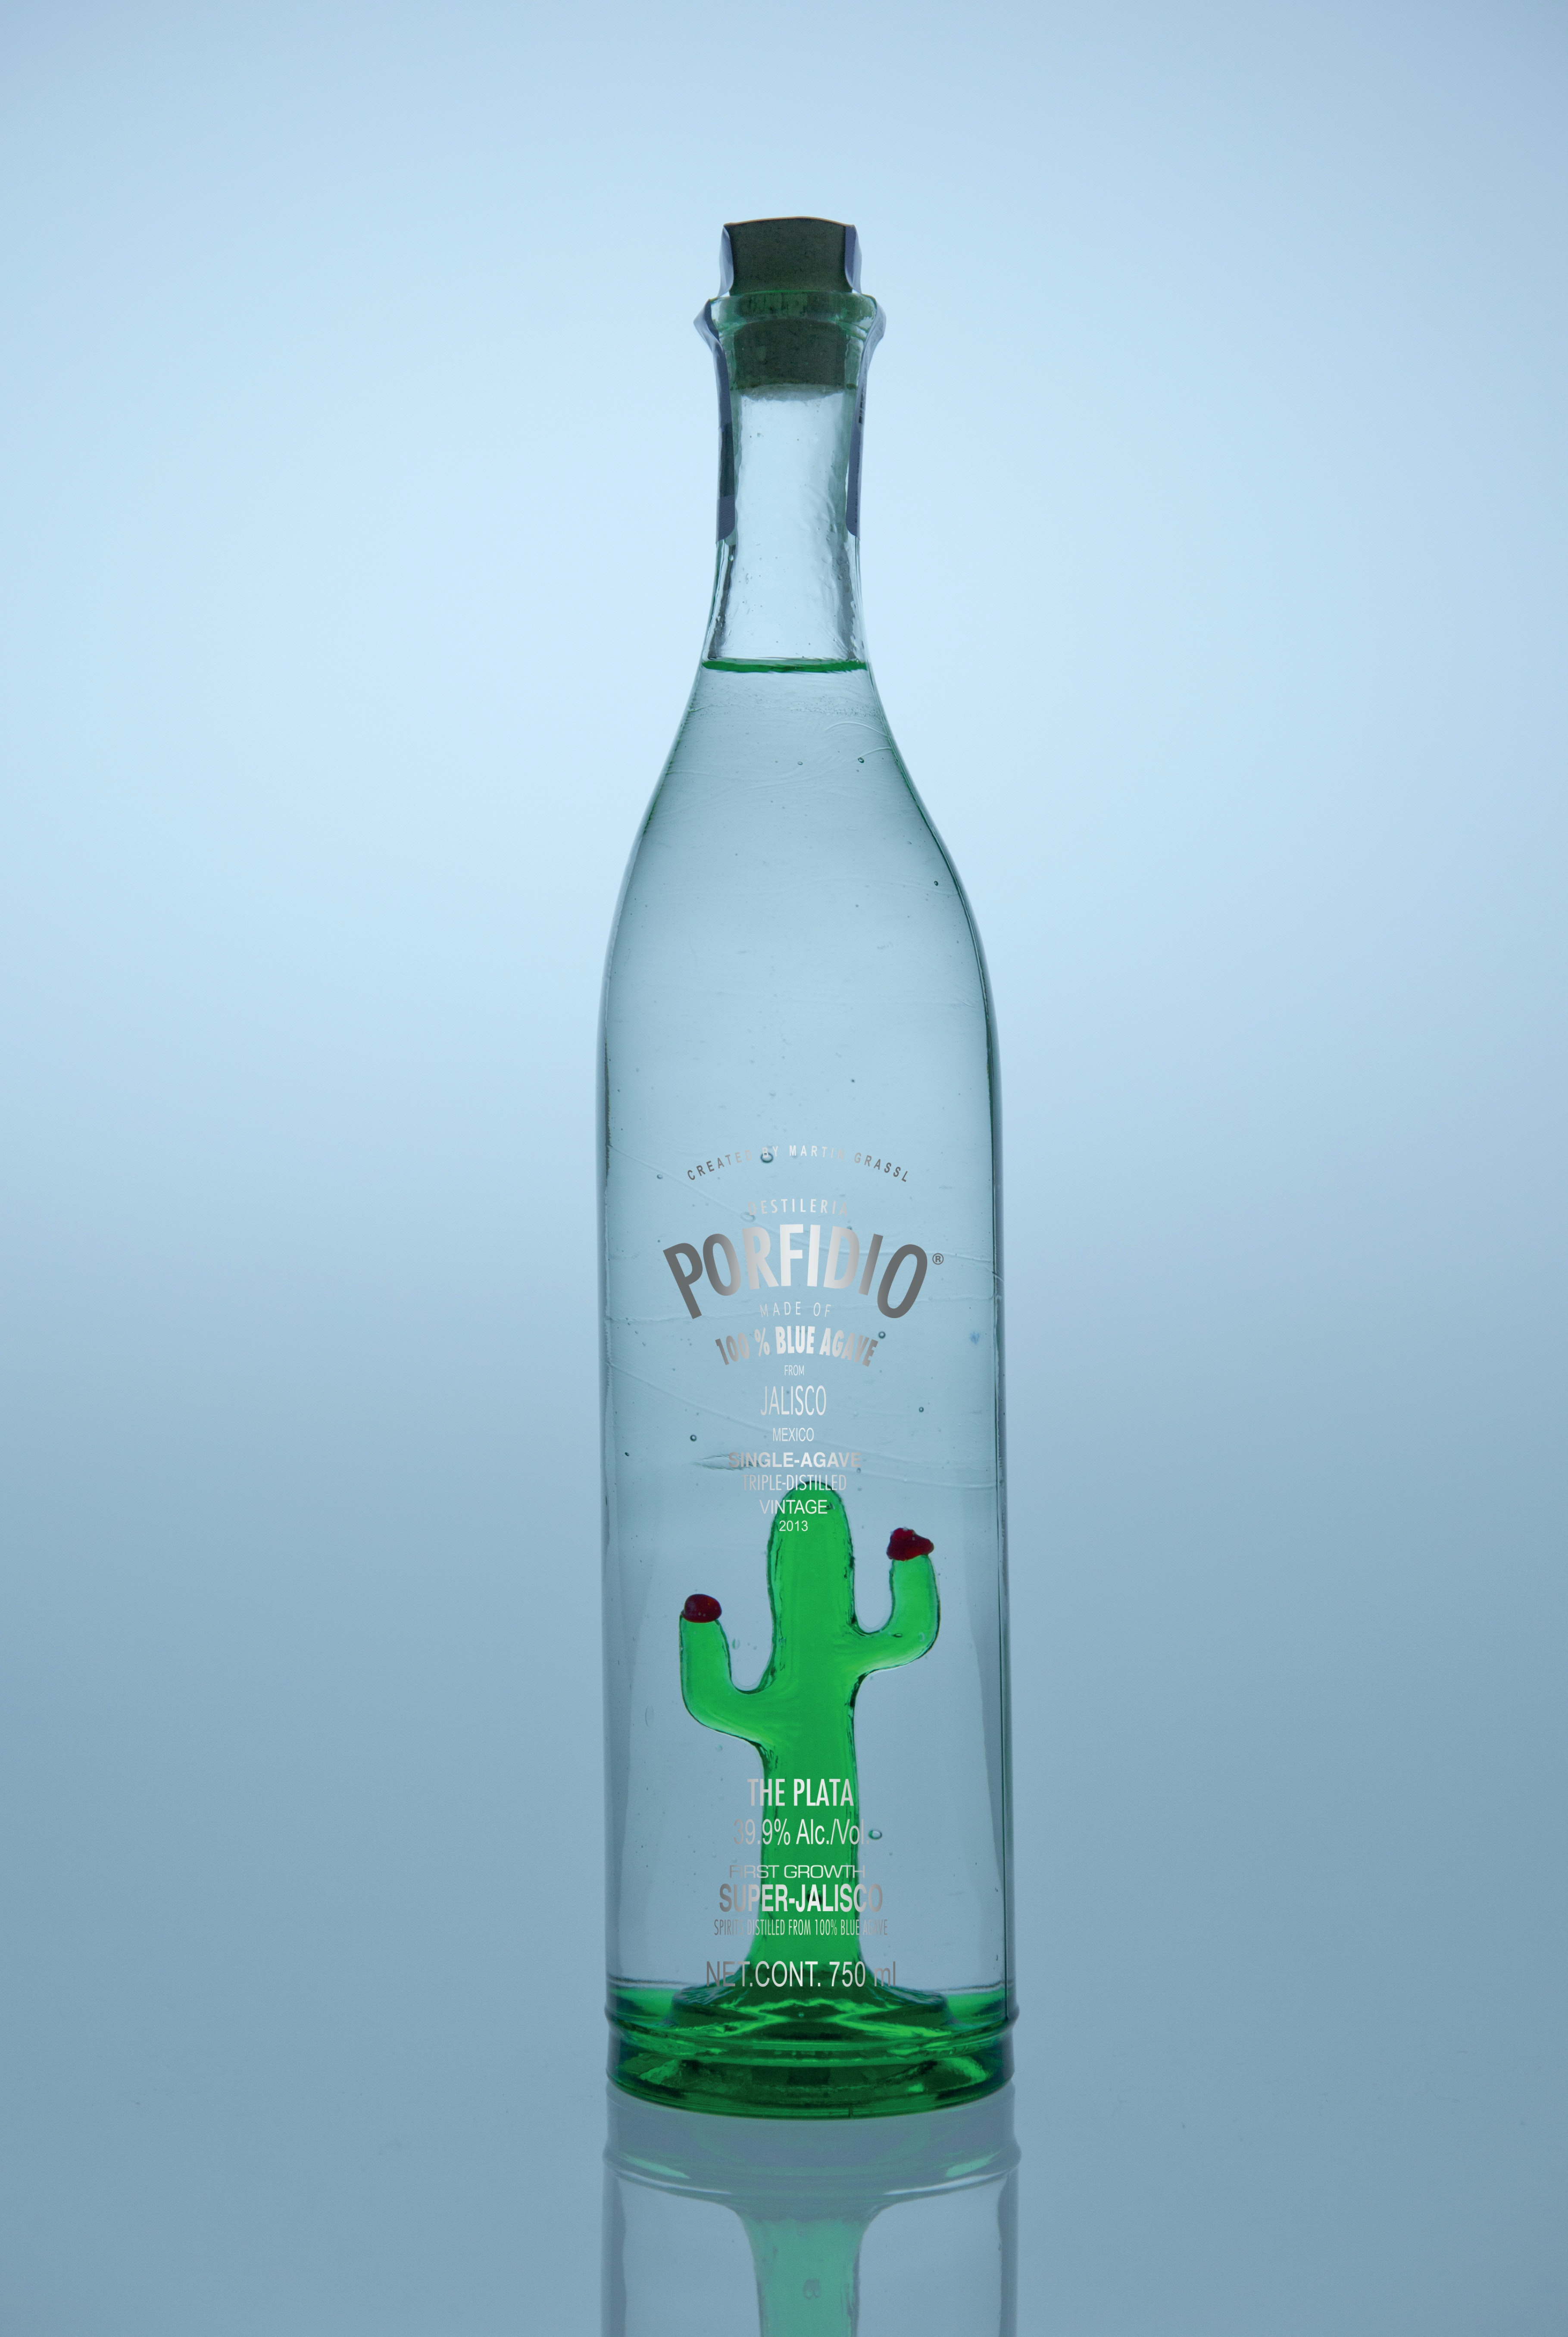
art, bottle, tableware, liquid, drinkware, fluid, glass bottle, plastic bottle, bottle cap, alcoholic beverage, gas, drink, glass, distilled beverage, logo, transparency, alcohol, electric blue, liqueur, font, brand, graphics, home accessories, label, circle, symbol, cylinder